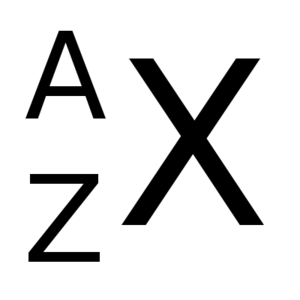
Nukleon
Nukleon er en fællesbetegnelse for atomkerners bestanddele, dvs. både protoner og neutroner. Neutroner er elektrisk neutrale partikler, og protoner er positivt ladede.